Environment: real
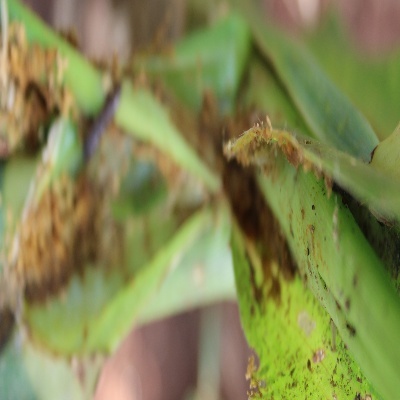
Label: fall_armyworm